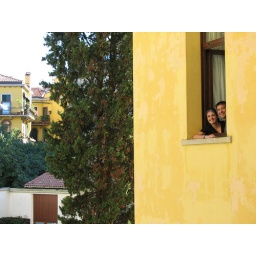
Fellow bus tourists Angela and Josh in the window